Northern Pacific Railway

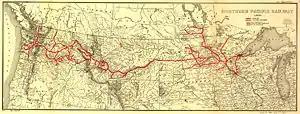
Map of Northern Pacific's route circa 1900.

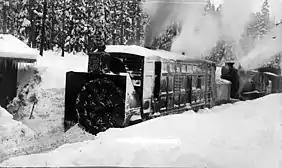
A Northern Pacific rotary plow on the Coeur d'Alene Cutoff near Mullan, Idaho. (1903)

Villard's fall was swifter than his ascendancy. Like Jay Cooke, he was now consumed by the enormous costs of constructing the railroad. Wall Street bears attacked the stock shortly after the Golden Spike, after the realization that the Northern Pacific was a very long road with very little business. Villard himself suffered a nervous breakdown in the days after the driving of the Golden Spike, and he left the presidency of the Northern Pacific in January 1884.